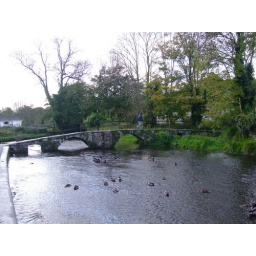
An old pack horse bridge across the Kensey in Launceston